Dartmouth Outing Club

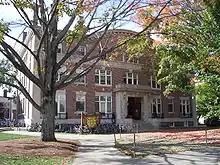
Robinson Hall, home to the Dartmouth Outing Club offices.

The Dartmouth Outing Club (DOC) is a collegiate outing club in the United States. Proposed in 1909 by Dartmouth College student Fred Harris to "stimulate interest in out-of-door winter sports", the club soon grew to encompass the college's year-round outdoor recreation and has had a major role in defining Dartmouth College.